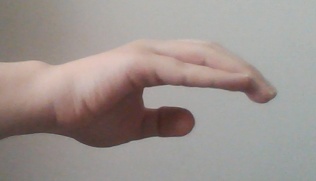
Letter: jeem